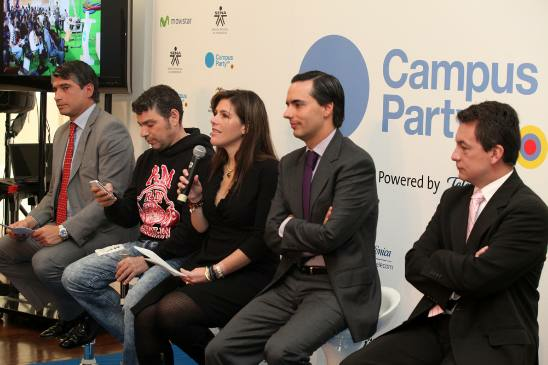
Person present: Yes